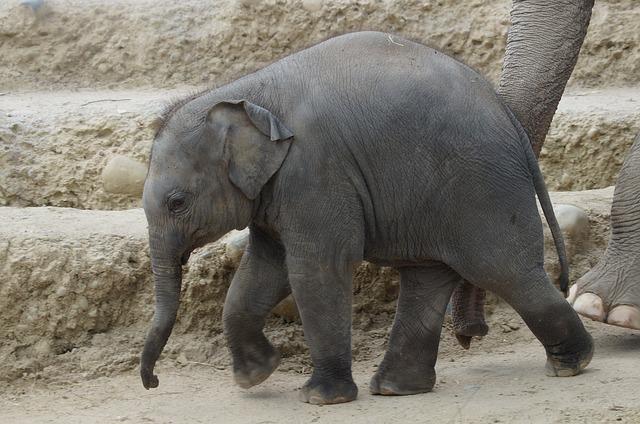
elephant